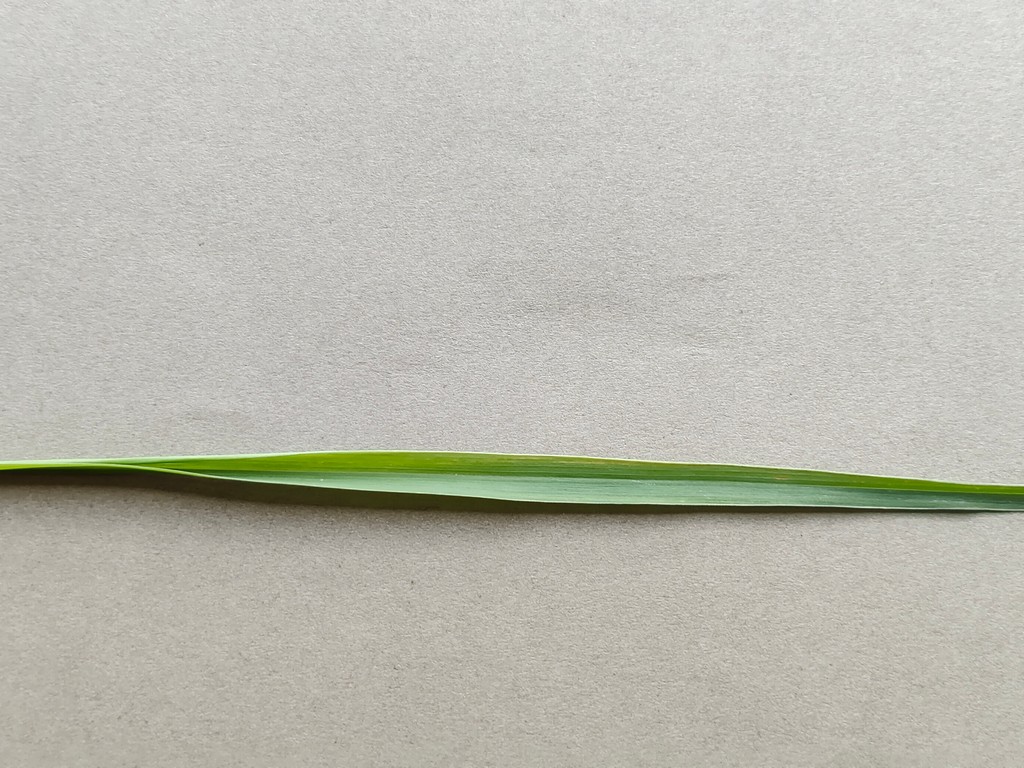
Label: Healthy